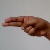
The image shows a hand gesture representing the letter 'H' in Indian Sign Language.